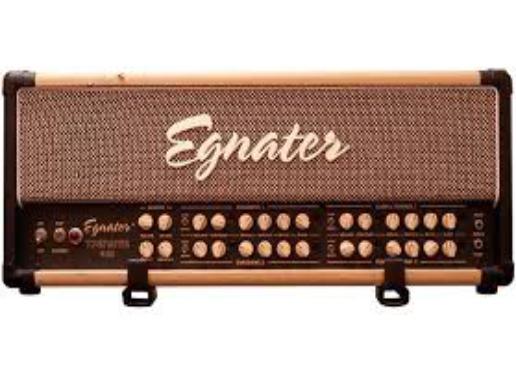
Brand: Egnater
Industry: Electronic